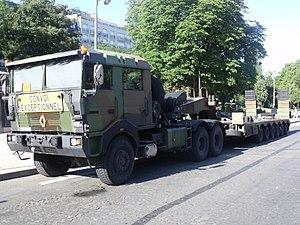
Véhicule porte-char du 516e Régiment du Train de l'Armée de Terre Française. Vu ici en marge du défilé du 14 juillet 2017 à Paris.
Le 516ᵉ régiment du train est une unité de l'Armée de terre française stationnée à Écrouves, près de Toul.
Le Renault TRM 700-100 est un tracteur militaire français en service depuis le milieu des années 1990. Il permet le transport logistique d'un char lourd, de véhicules ou d'équipements de construction, par exemple. Cet engin porte-char offre une charge utile de 60 tonnes.
Le commandement de la logistique des forces est une unité militaire de l'Armée de terre française.